Fyütch

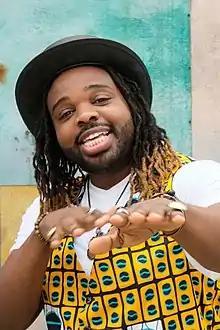

Harold Michael Simmons II (born September 17, 1988), better known by his stage name Fyütch, stylized as FYÜTCH (or FYUTCH) (formerly named Future and Mr. Flattop), is a Grammy-nominated rapper, singer, songwriter, record producer, educator, and content creator best known for his album "Family Tree" and appearances on "The Today Show". In 2021, he began working in children's music, releasing several charting singles on Sirius XM Radio Kids Place Live and collaborating with Divinity Roxx, Rissi Palmer, and Pierce Freelon.